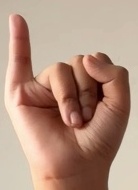
ASL sign: I